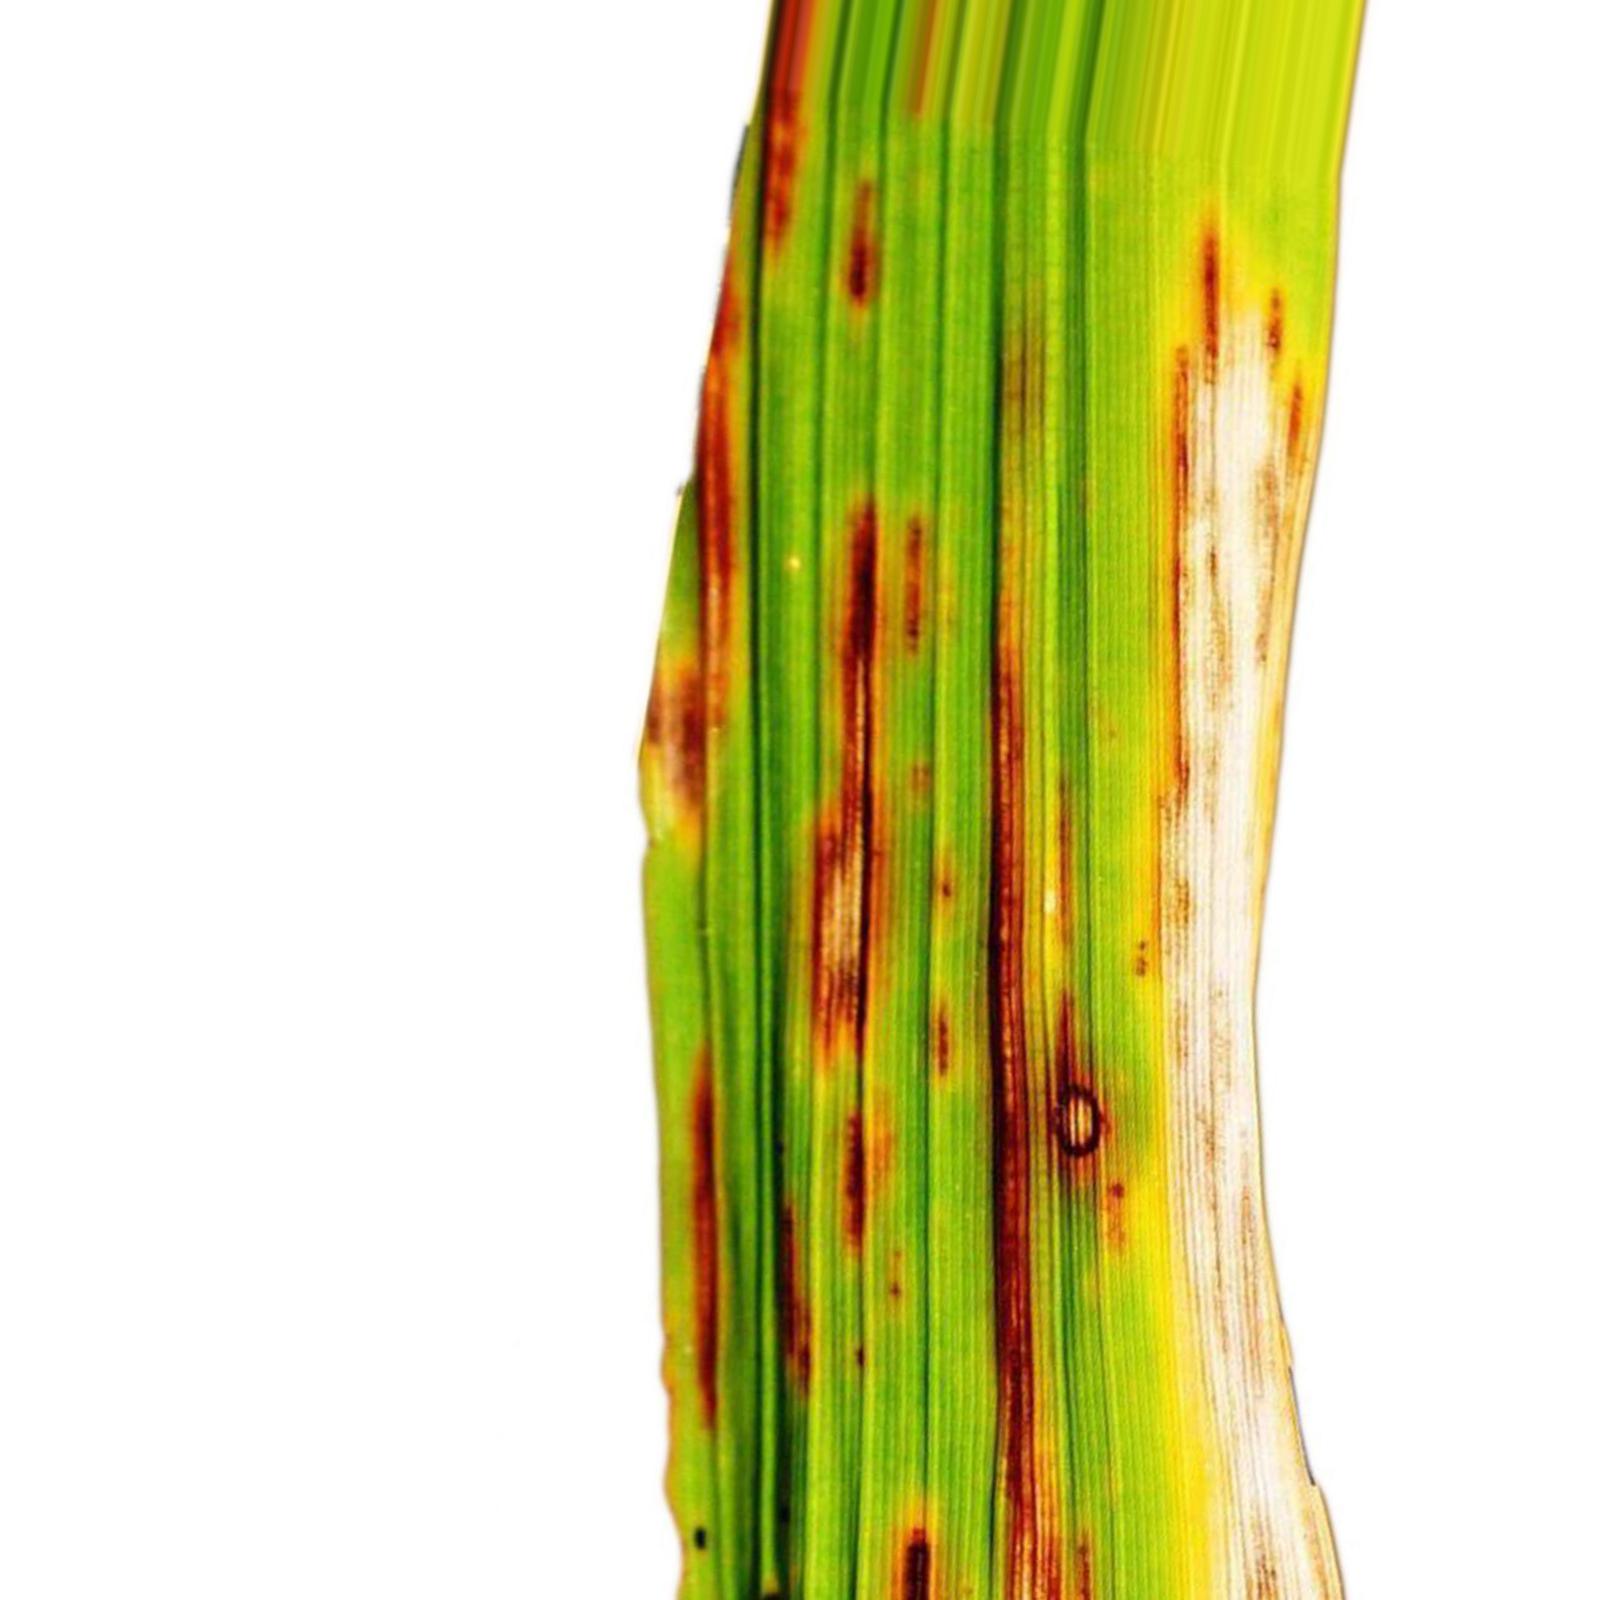
Nhãn: Bệnh Gạch Nâu ( Narrow Brown Spot )